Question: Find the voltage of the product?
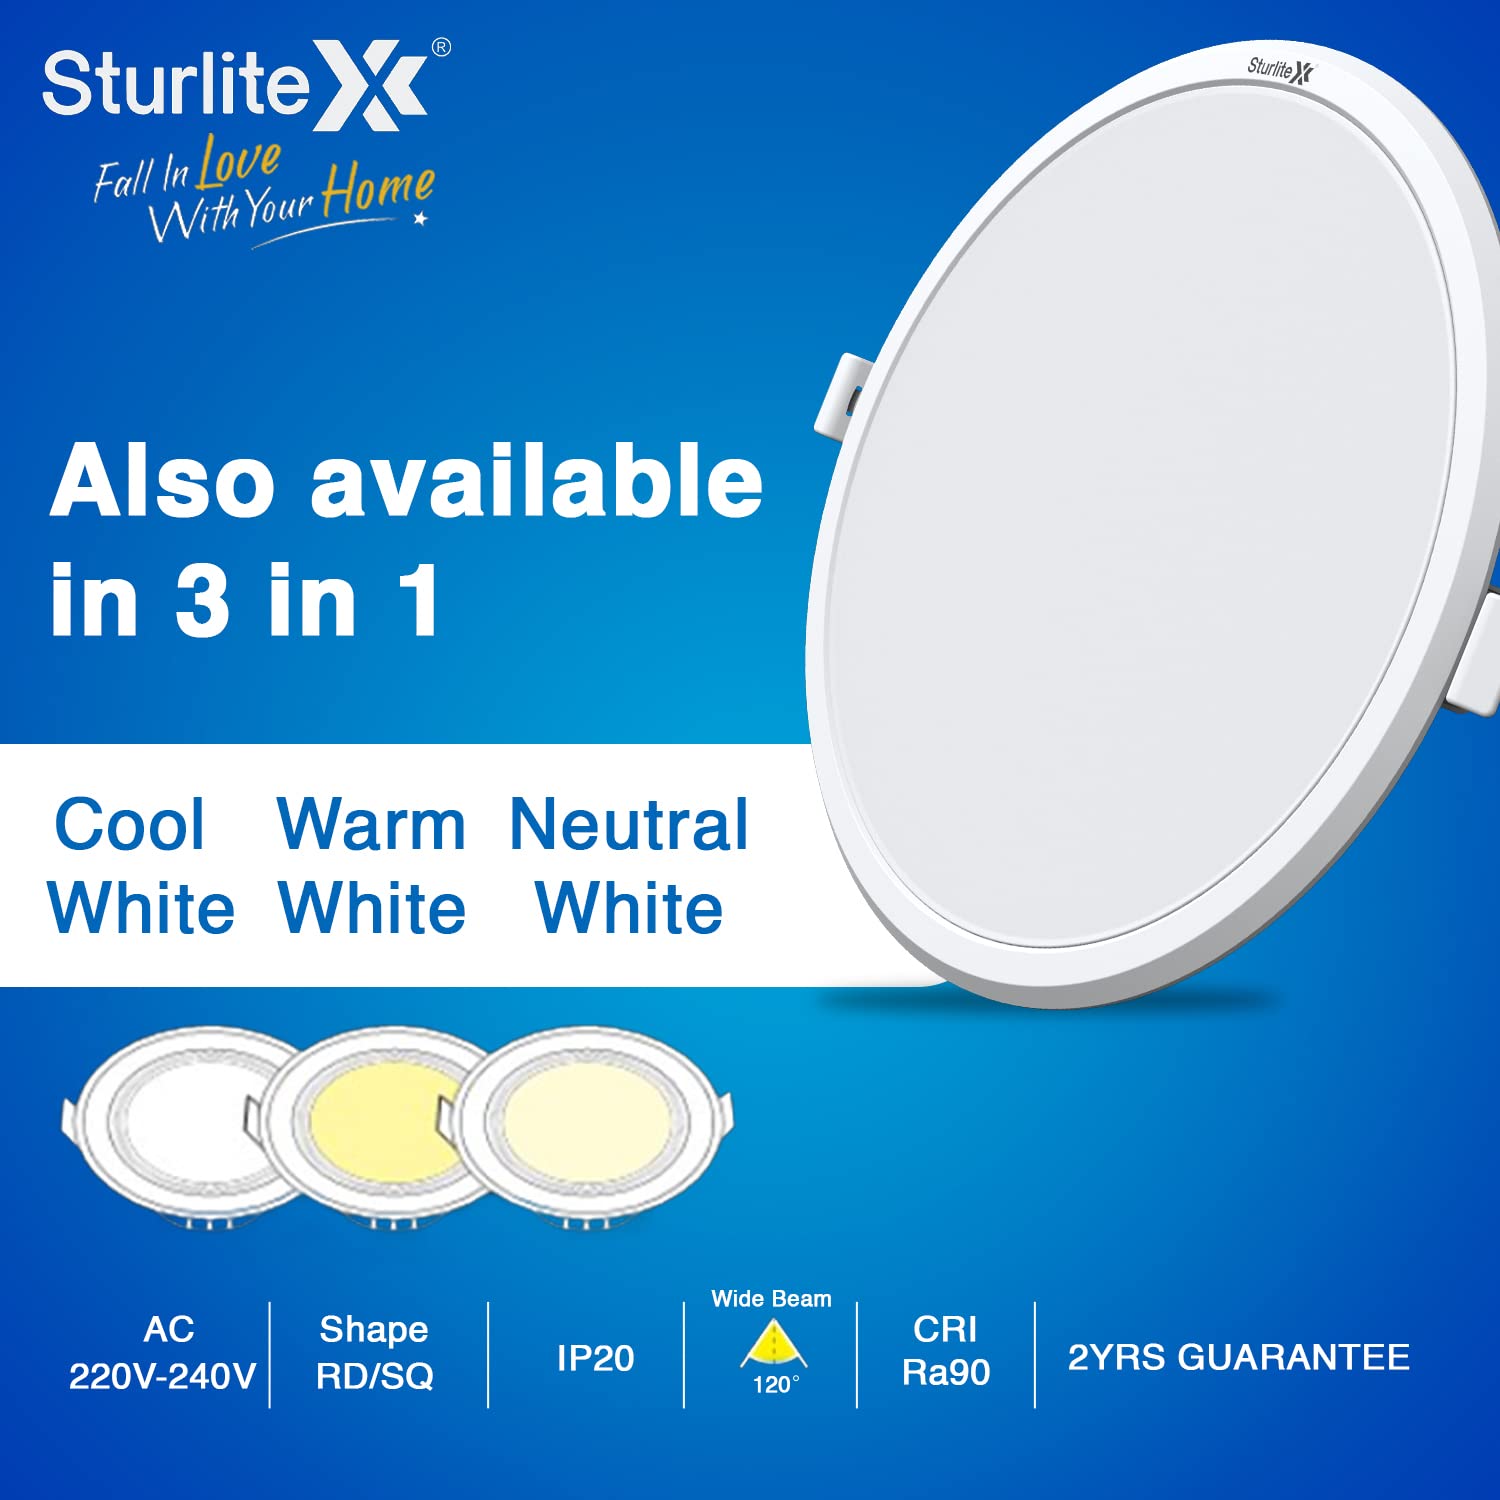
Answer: [220.0, 240.0] volt